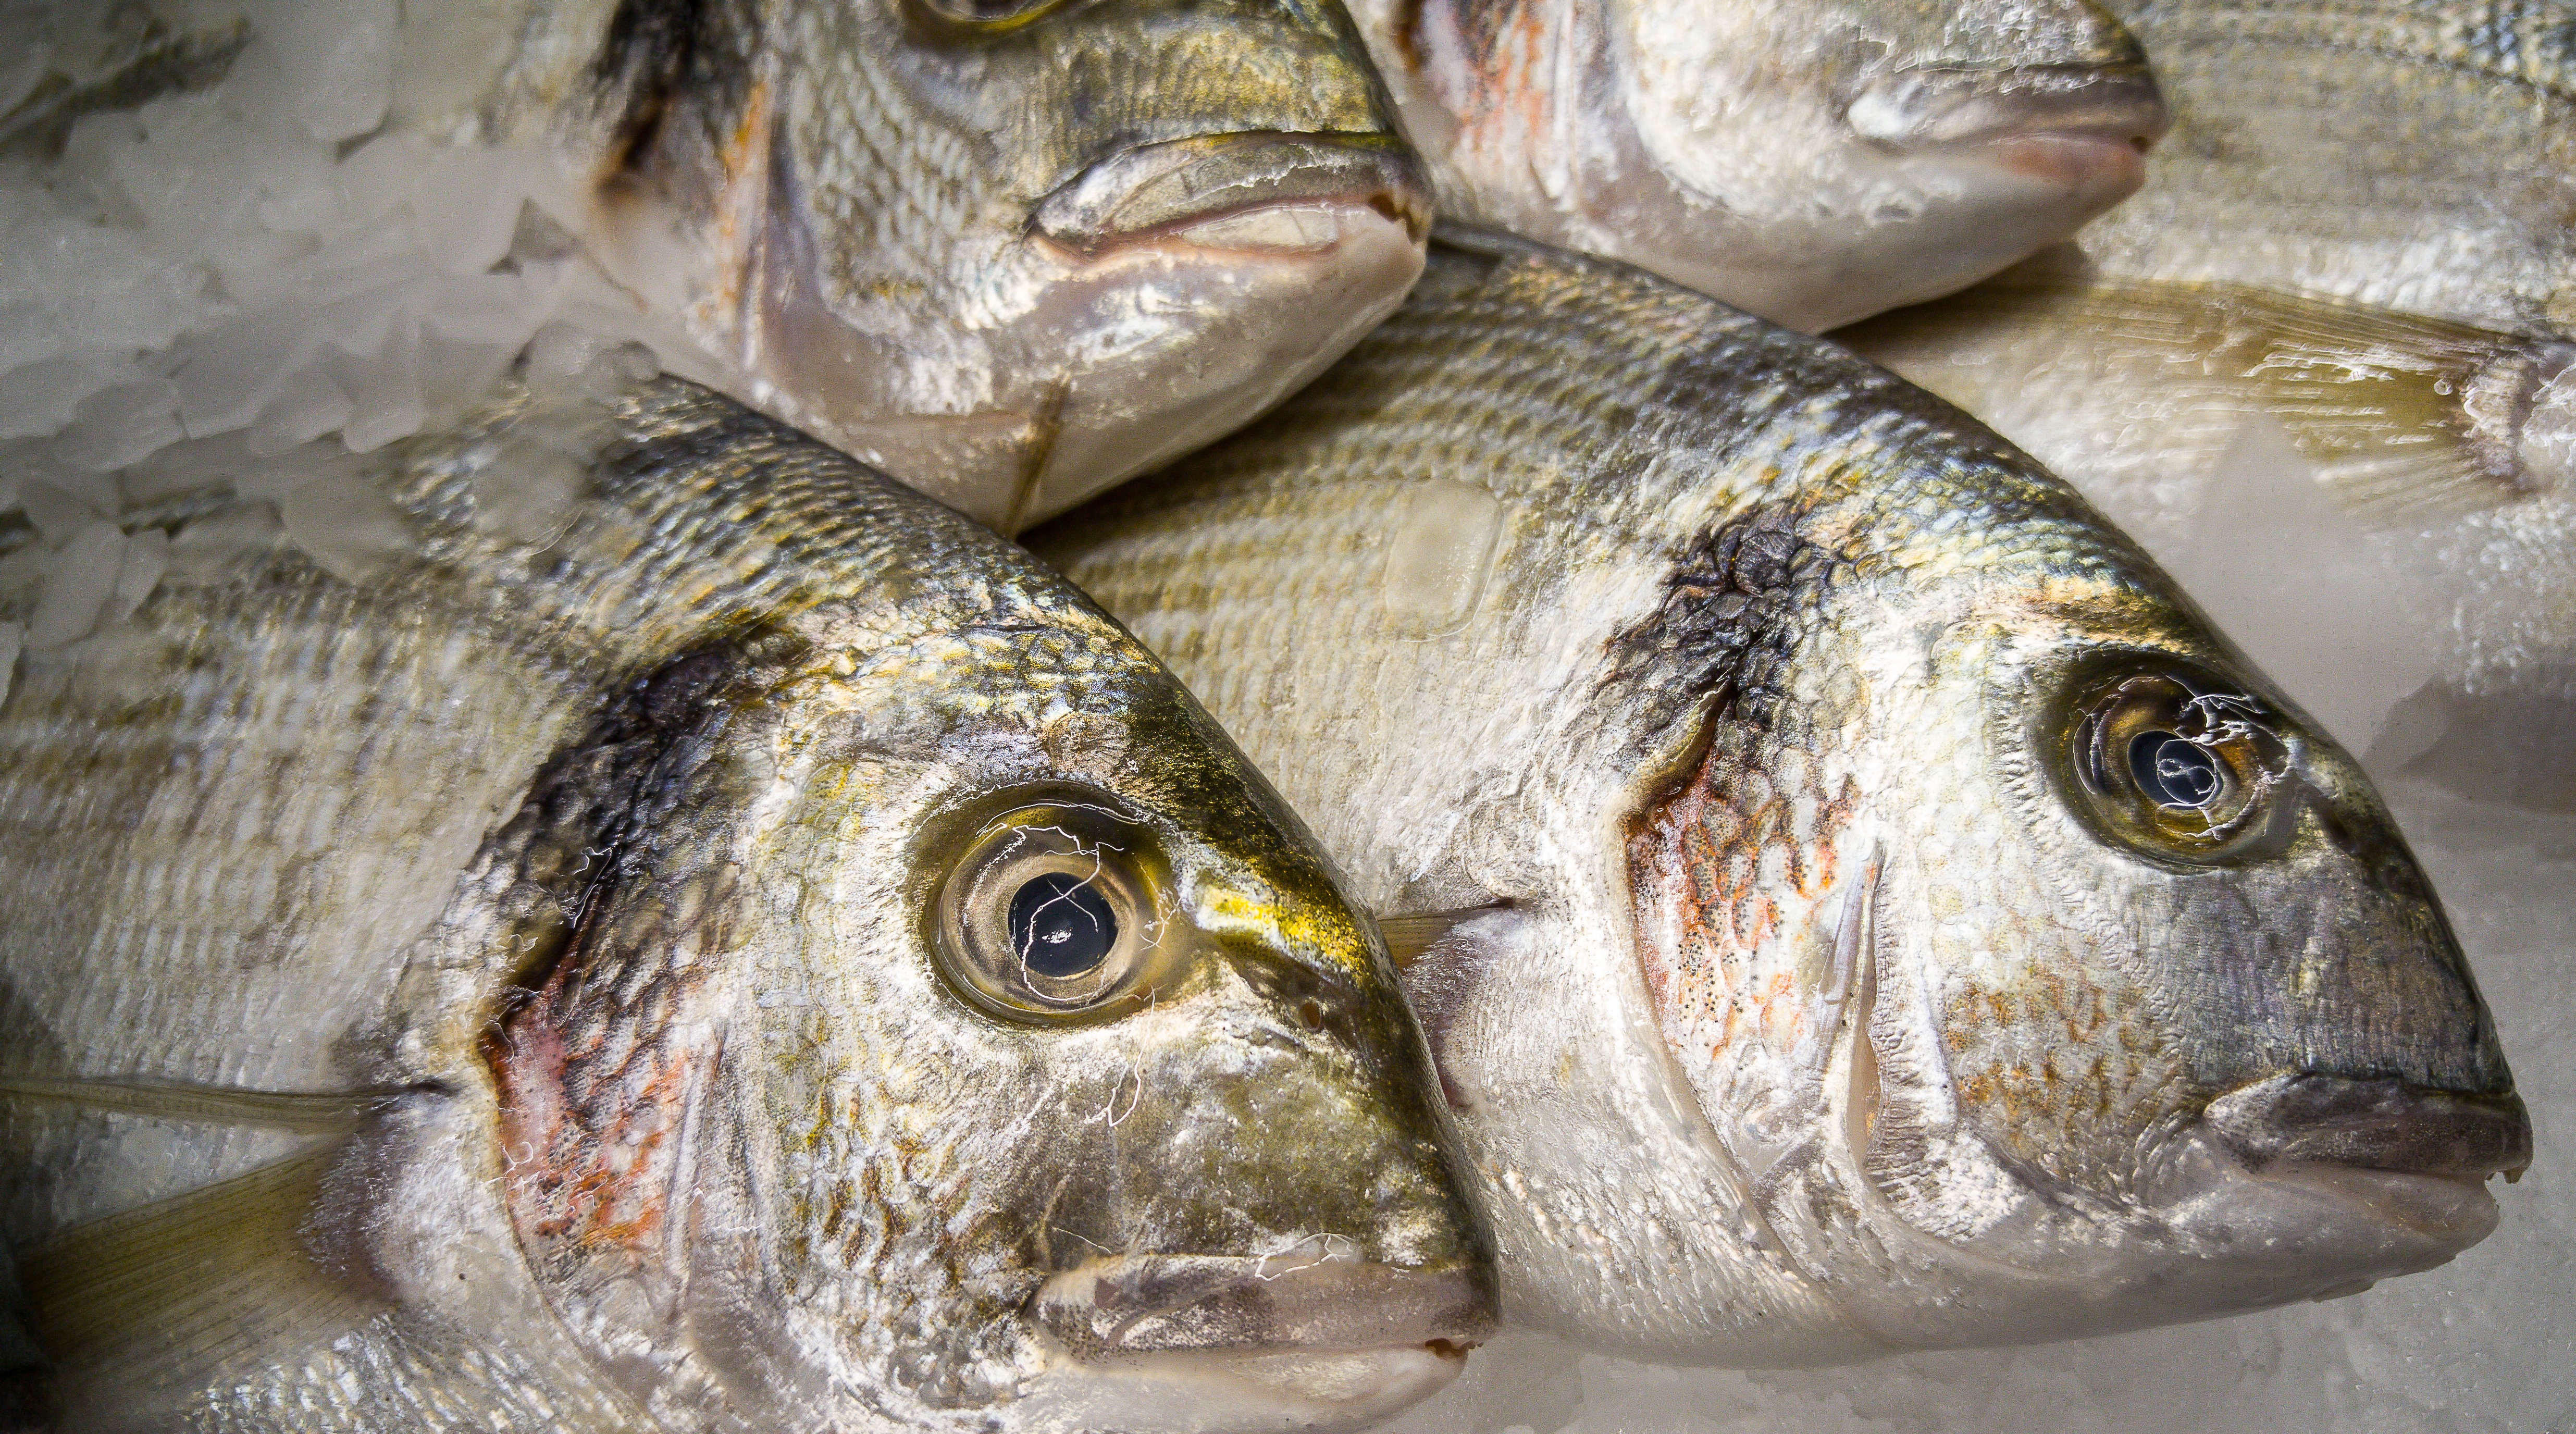
wildlife, fishing, perch, seafood, market, fish, fauna, bass, vertebrate, fishermen, cod, sea bream, marine biology, recreational fishing